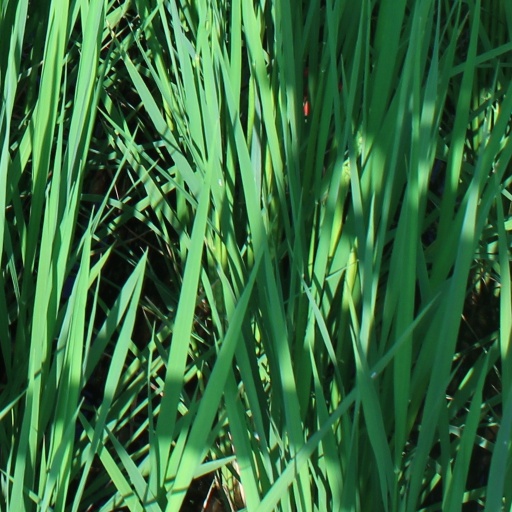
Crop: rice